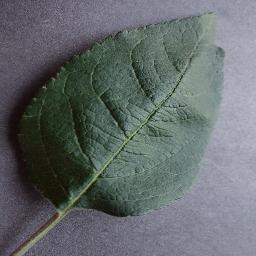
Label: Apple___healthy